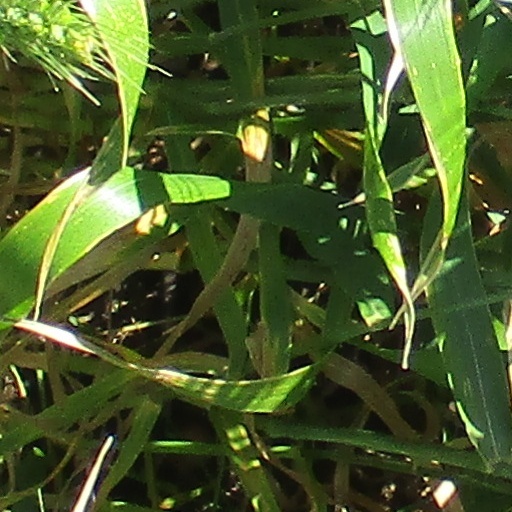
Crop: wheat